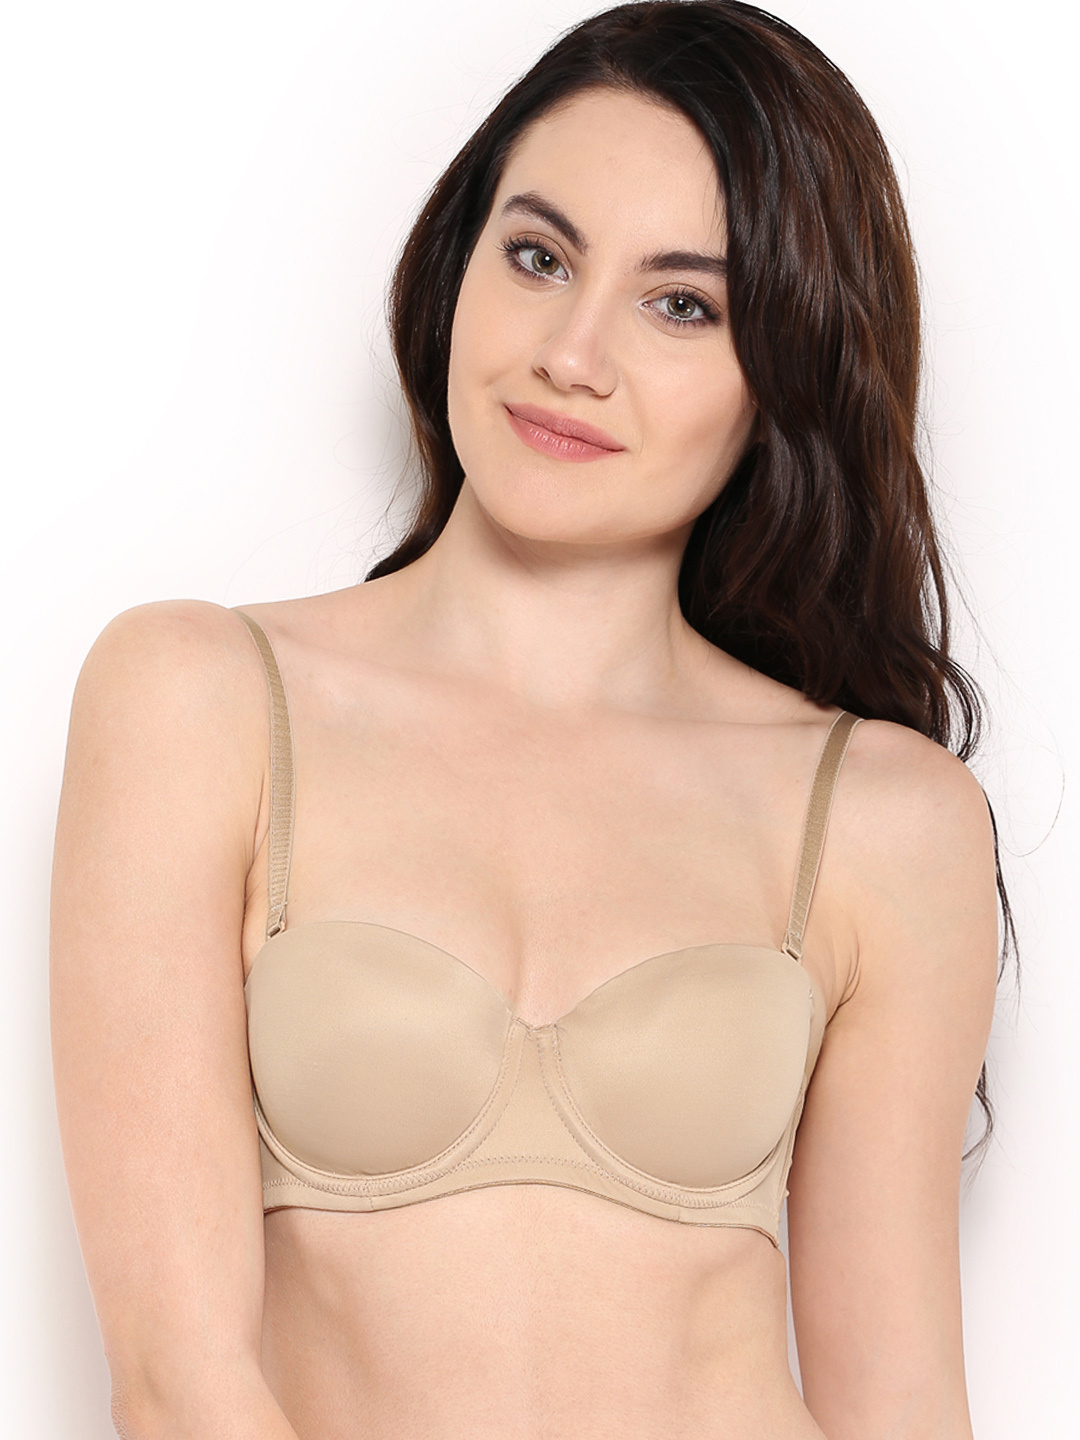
Amante Confidence Nude-Coloured Balconette Bra BCMW11
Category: Apparel / Innerwear / Bra
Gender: Women
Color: Nude
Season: Summer 2018
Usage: Casual